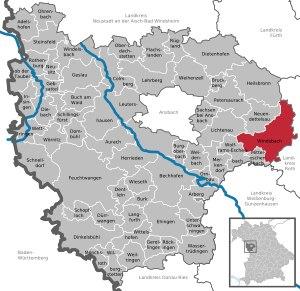
Windsbach est une ville allemande, située en Bavière, dans l'arrondissement d'Ansbach et le district de Moyenne-Franconie.